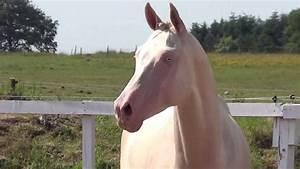
horse